River Loddon

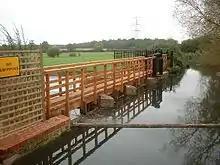
The weir and sluice at Longbridge Mill were refurbished in 2006.

Records show that milling was taking place near Sherfield on Loddon in 1274, when the miller was called John. There is also reference to a water mill in 1316, and a document recording holdings passed to the Manor in 1601 listed two water mills, a fulling mill and another mill. By 1819, there were two water wheels at the Longbridge mill, which powered four pairs of grinding wheels. By the end of the Second World War, the mill was producing animal feed, and continued to use water power until 1961. Commercial operation of the mill ceased in 1977, and it was damaged by fire in 1991. Restoration of the damaged building began soon afterwards, and was completed in 1997. Since then the mill has been operated on a monthly basis by the Hampshire Mills Group, and is used to grind flour on open days. The building dates from the sixteenth and eighteenth centuries, and is a listed building.